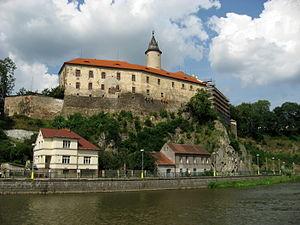
Ledeč nad Sázavou est une ville du district de Havlíčkův Brod, dans la région de Vysočina, en Tchéquie. Sa population s'élevait à 5 074 habitants en 2019.